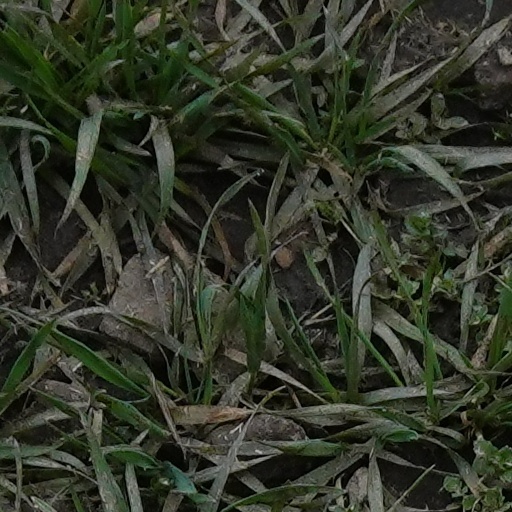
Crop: wheat